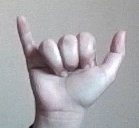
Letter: ya